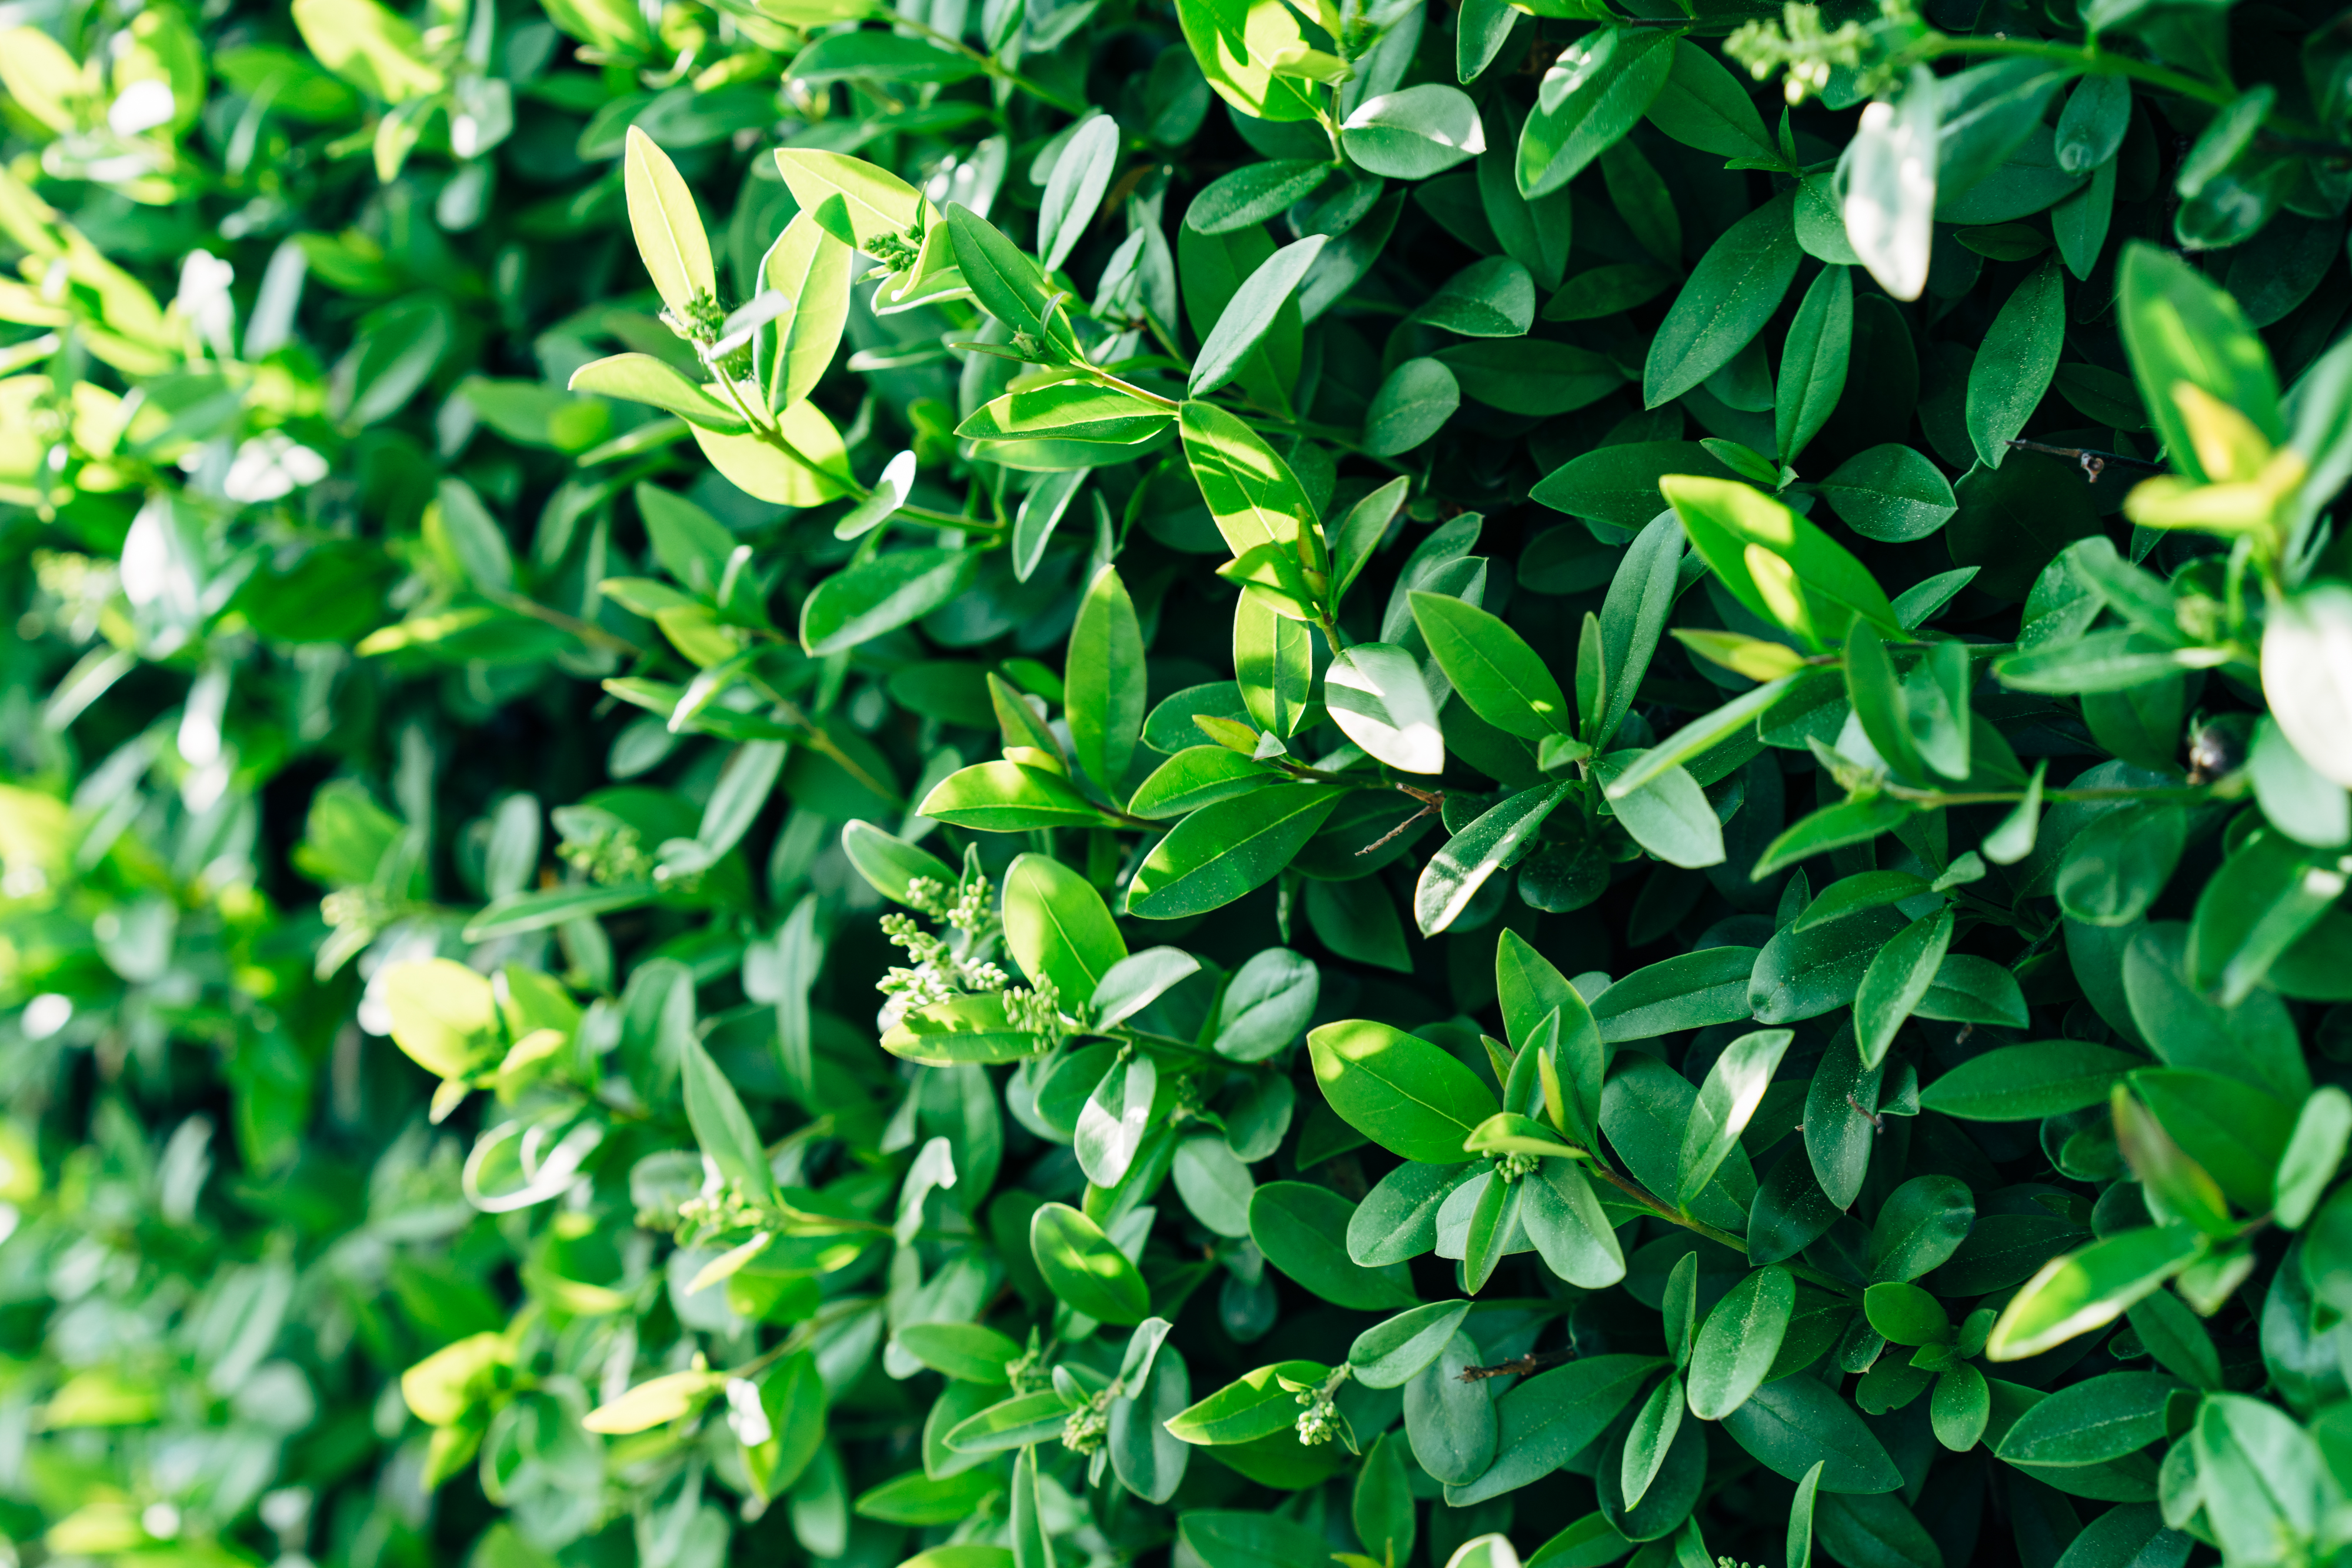
hedge, leaves, green, lush, dark, background, wallpaper, garden, plant, leaf, flower, groundcover, herb, flowering plant, grass, tree, shrub